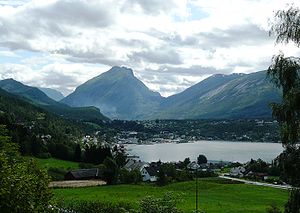
Sandane / Geografi
Sandane set fra Austrheim